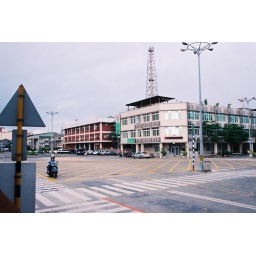
mom told me that my grandpa used to work in the white building